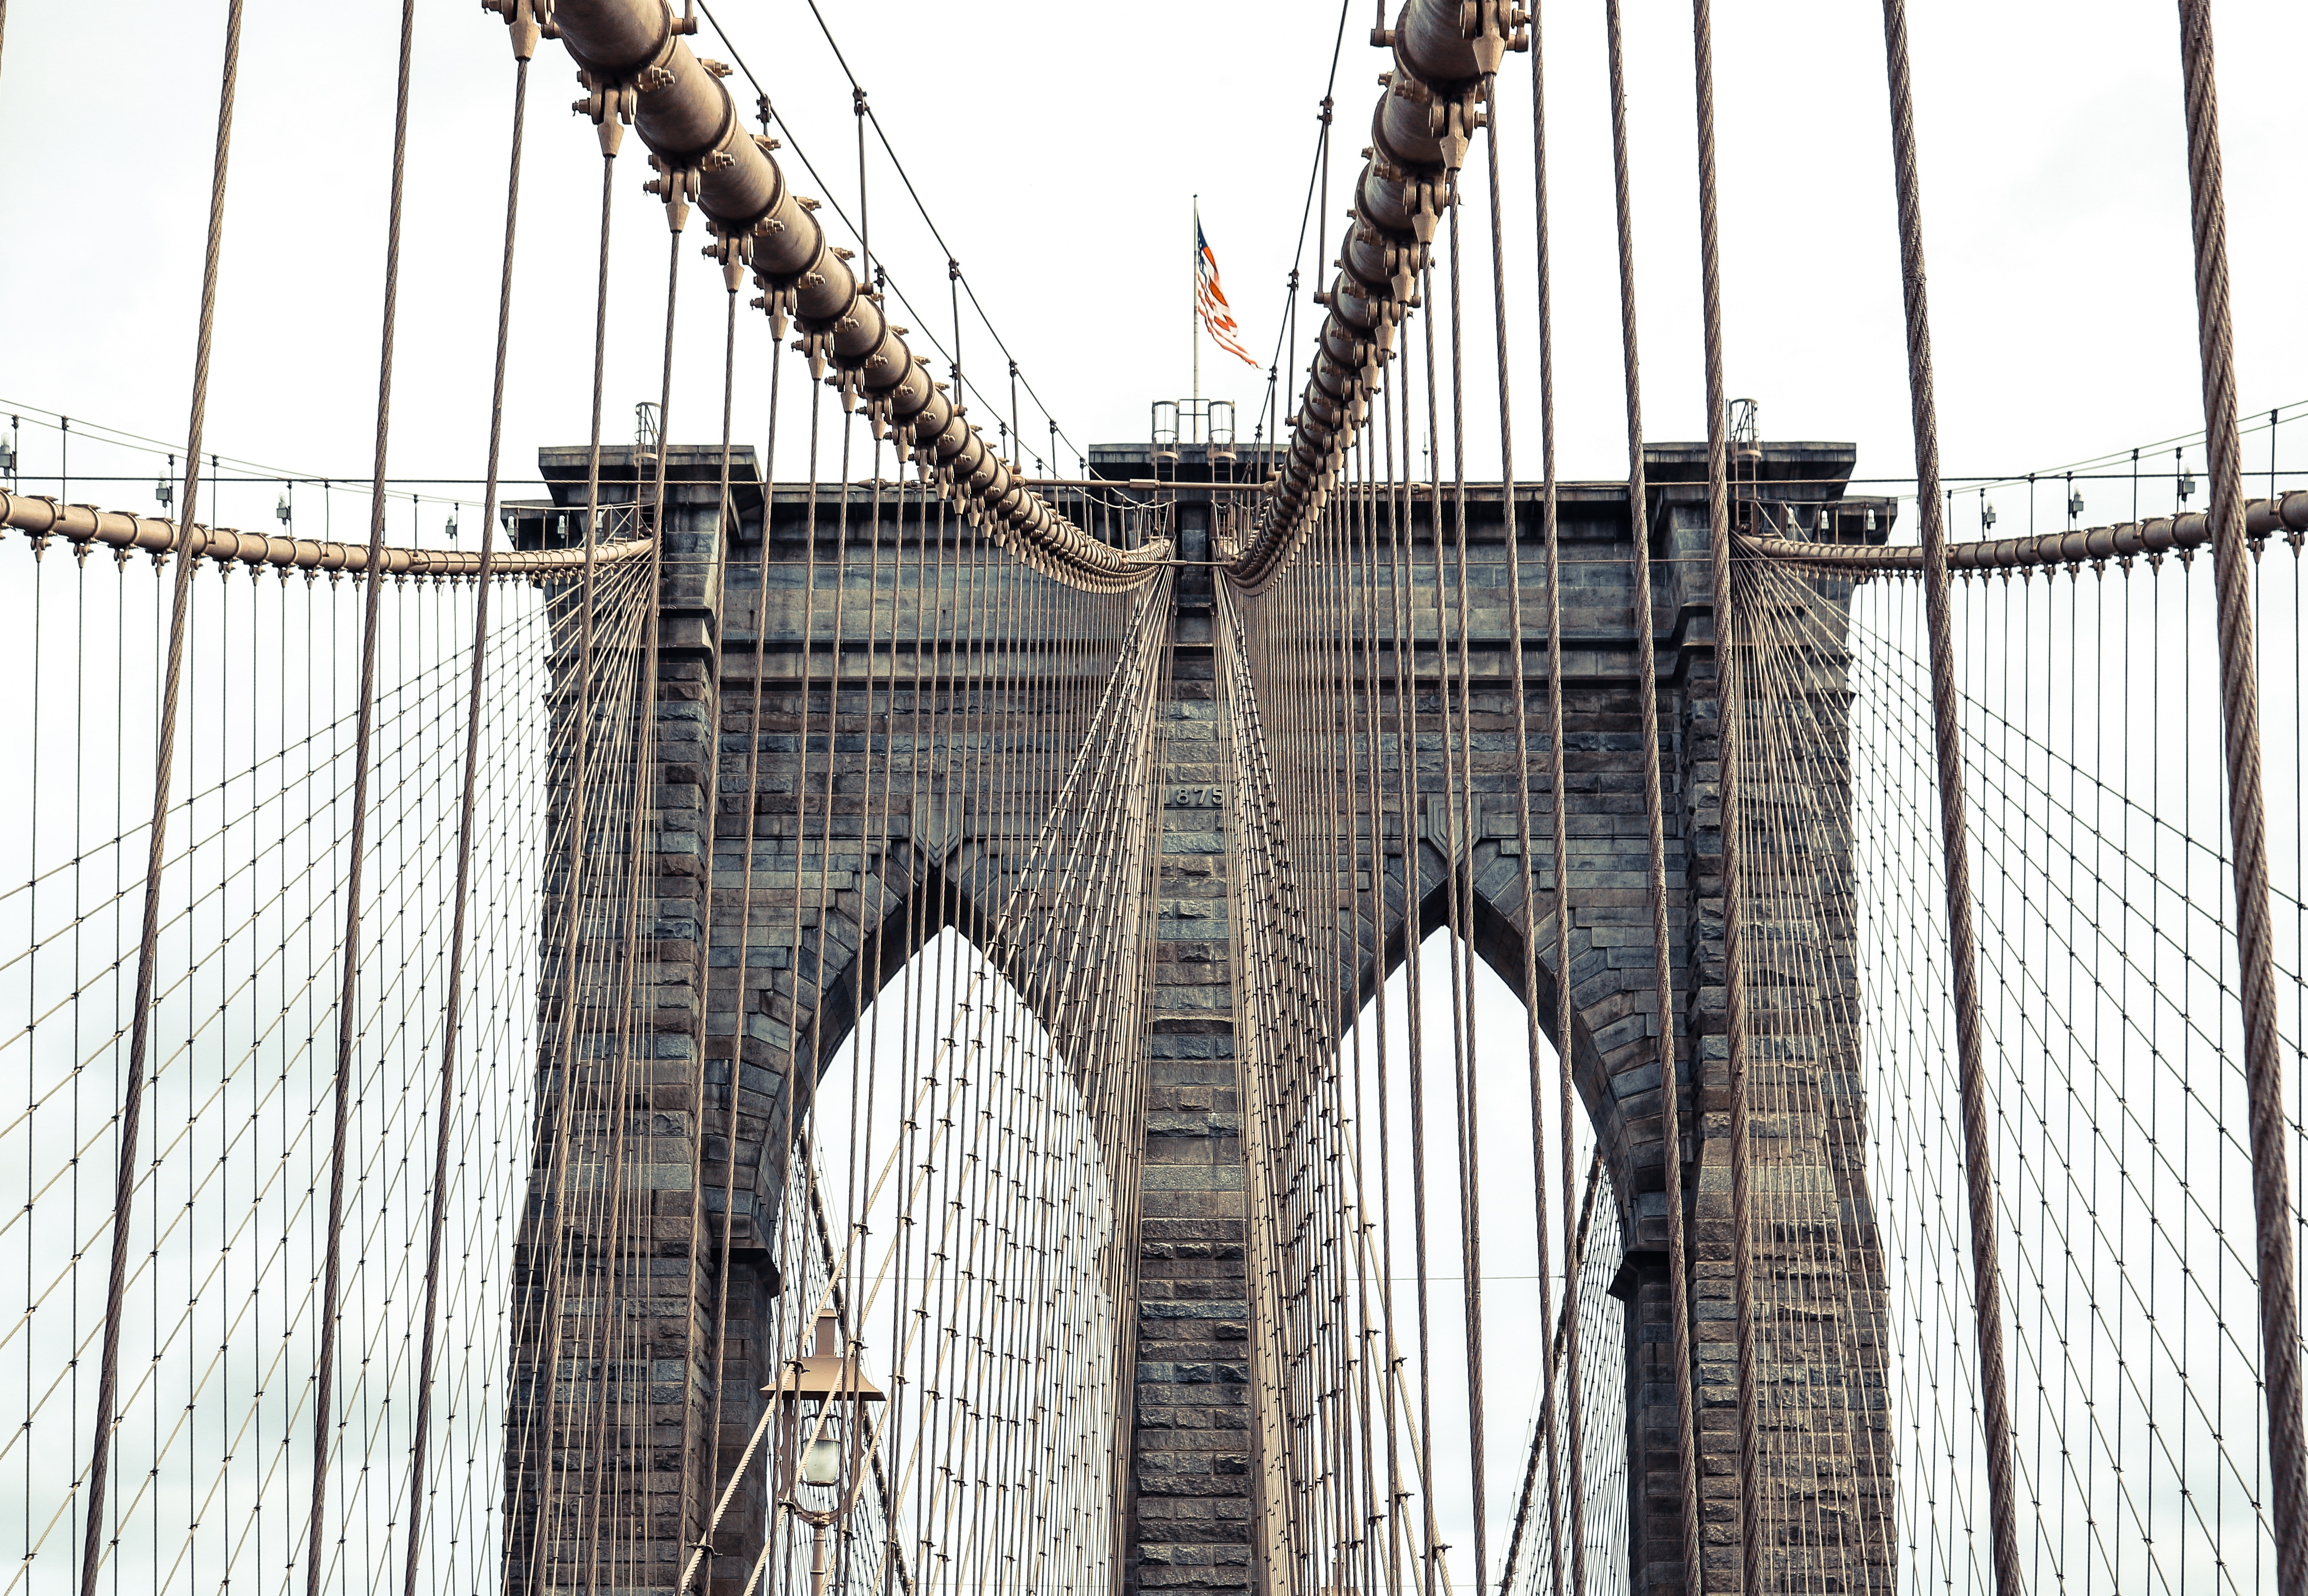
bridge, structure, iron, building, suspension bridge, sky, fixed link, city